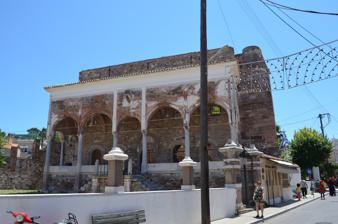
Building: Yeni Mosque, Mytilene
Country: Unknown
Year built: 1825
Mosque in Mytilene Yeni Mosque Γενί Τζαμί Porticoed entrance porch of the mosque Religion Affiliation Islam Branch/tradition Sunni Islam Location Location Mytilene , Lesbos , Greece Shown within Greece Geographic coordinates 39°06′40″N 26°33′11″E / 39.11111°N 26.55306°E / 39.11111; 26.55306 Architecture Type Mosque Date established 1825 Minaret (s) No The Yeni Mosque ( Greek : Γενί Τζαμί , from Turkish : Yeni Cami , "New Mosque") is a historical Ottoman mosque in Mytilene on the island of Lesbos in Greece . Location The mosque is on Ermou street in Epano Skala, the old Turkish neighborhood of Mytilene , at the center of the old Turkish market. Epano Skala is located to the north of the modern city center and west of the old harbor. History and architecture Lesbos ( Turkish : Midilli ) was under Ottoman rule between 1462-1912 and had a considerable Muslim population. The mosque was commissioned by the local governor ( nazır ), Kulaksızzade Mustafa Ağa, ca. 1825. In addition, a medrese (Muslim monastery) commissioned by Hacı Muhammed was built in the yard of the mosque, while the mufti 's residence was built on the northern side of the yard. The structure is built of stone, with a brick domed roof, combining elements of Byzantine and Ottoman architecture . After the population exchange between Greece and Turkey in the early 1920s, the Turkish population left the city and the mosque lost its community. Although the mosque was neglected for the remaining years, 35 volunteers, members of Aeolistas civil initiative group, cleaned the mosque in 2011. Presently, mayor Spiros Galinos promises to restore the mosque by using EU funds. See also Islam in Greece List of mosques in Greece References